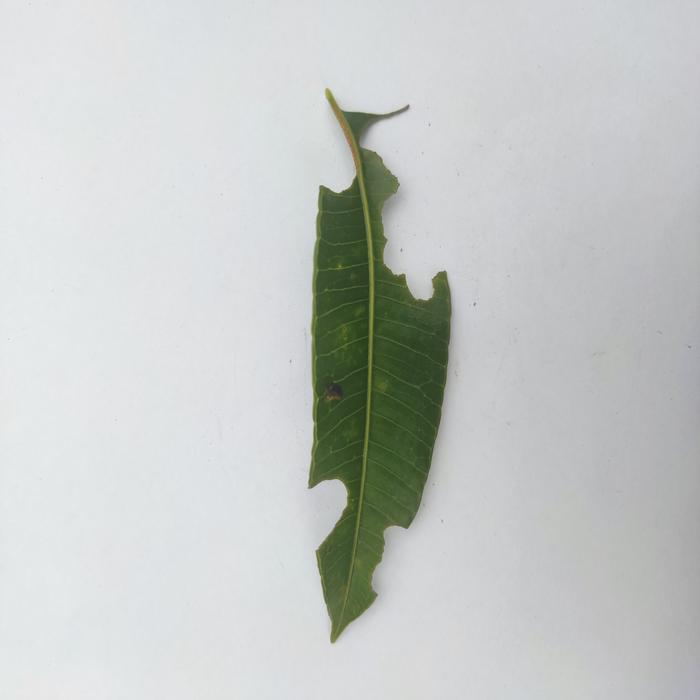
Crop: Hog Plum
Leaf condition: Caterpillars_Infestation